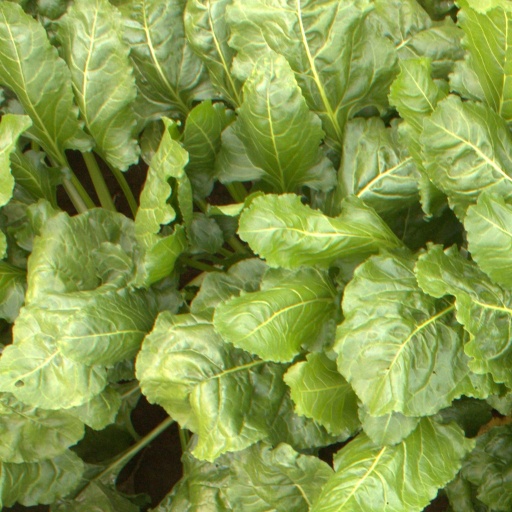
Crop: sugar beet